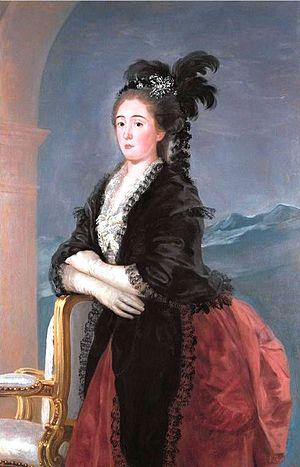
L’œuvre de Francisco De Goya commence approximativement en 1771 avec ses premières fresques pour la basilique du Pilar à Saragosse et termine en 1827 avec ses dernières toiles, dont la Laitière de Bordeaux. Durant ces années, le peintre produisit environ 700 peintures, 280 gravures et plusieurs milliers de dessins.